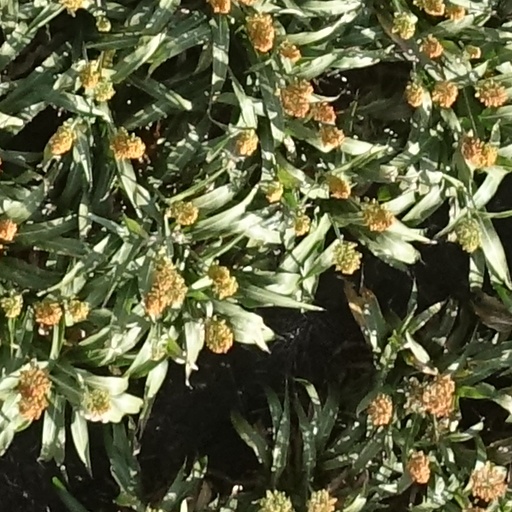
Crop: sorghum